Panorama Tower (Espoo)

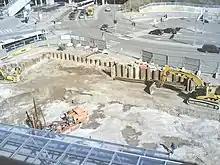
Construction of the Panorama Tower in April 2006.

The rock underneath the tower is very fragmented and so the steel anchor bars had to be anchored at a depth of 15 metres instead of the planned six metres. Traction bars 40 millimetres in diameter have been inserted into the rock and tensed with a strength of 80 tonnes.